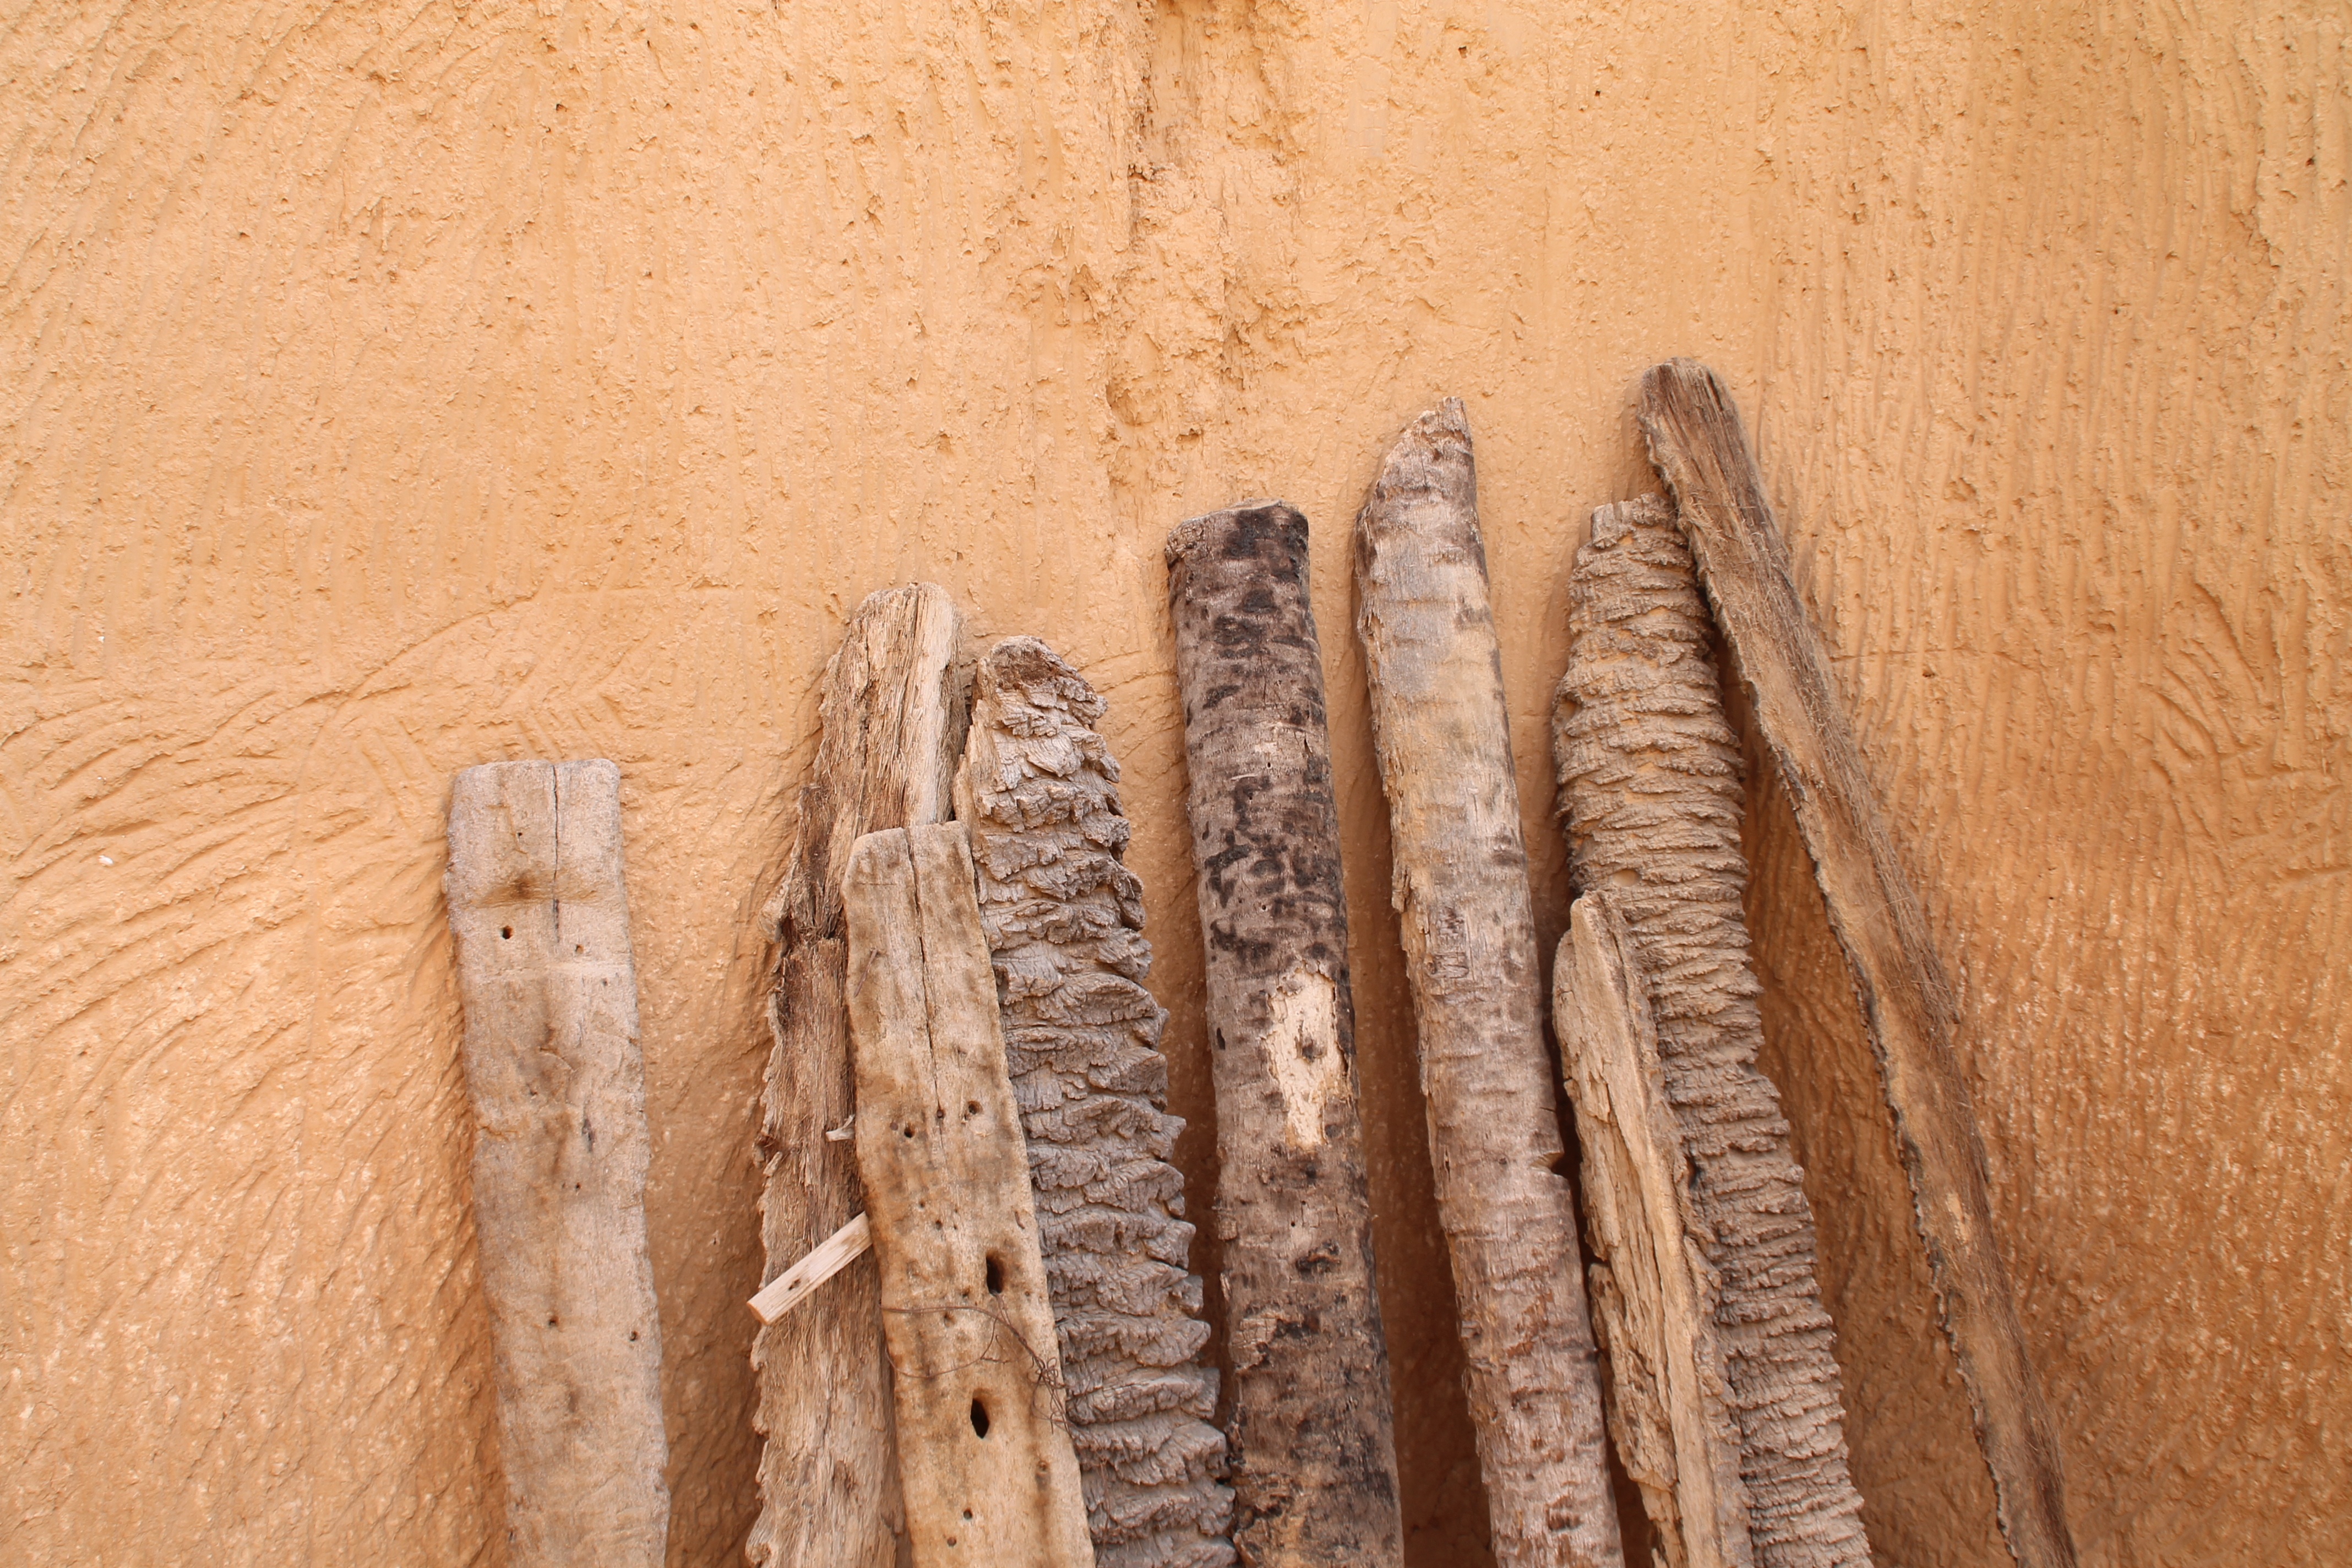
wood, old, wall, material, fire wood, close up, temple, logs, culture, history, carving, tunisia, ancient history